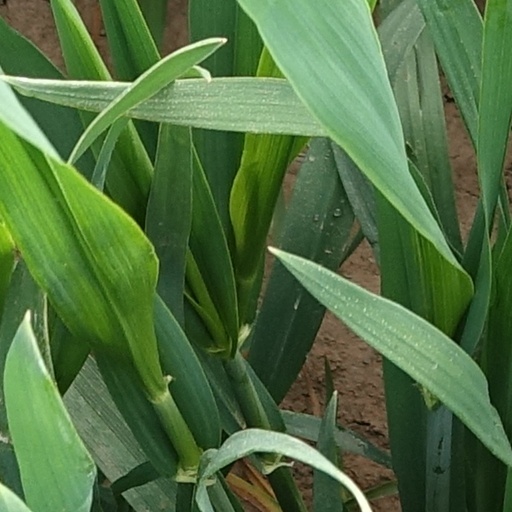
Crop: wheat